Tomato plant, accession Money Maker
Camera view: vertical (180 deg); turntable rotation: 270 degrees
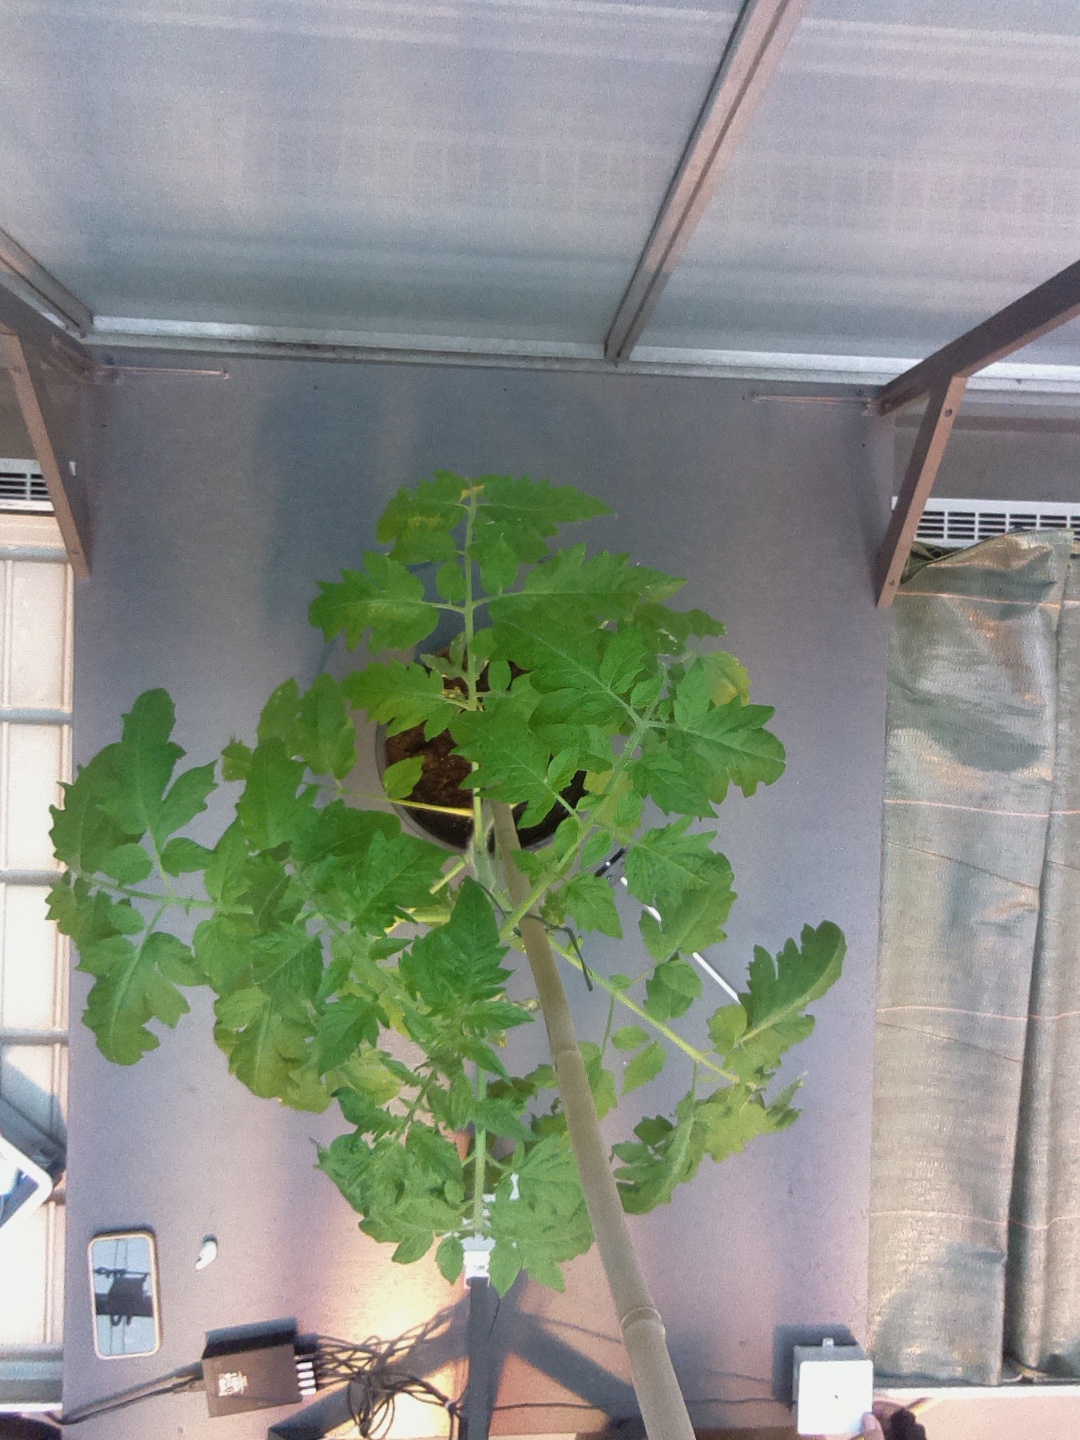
BBCH growth stage 16: 12 of true leaves visible